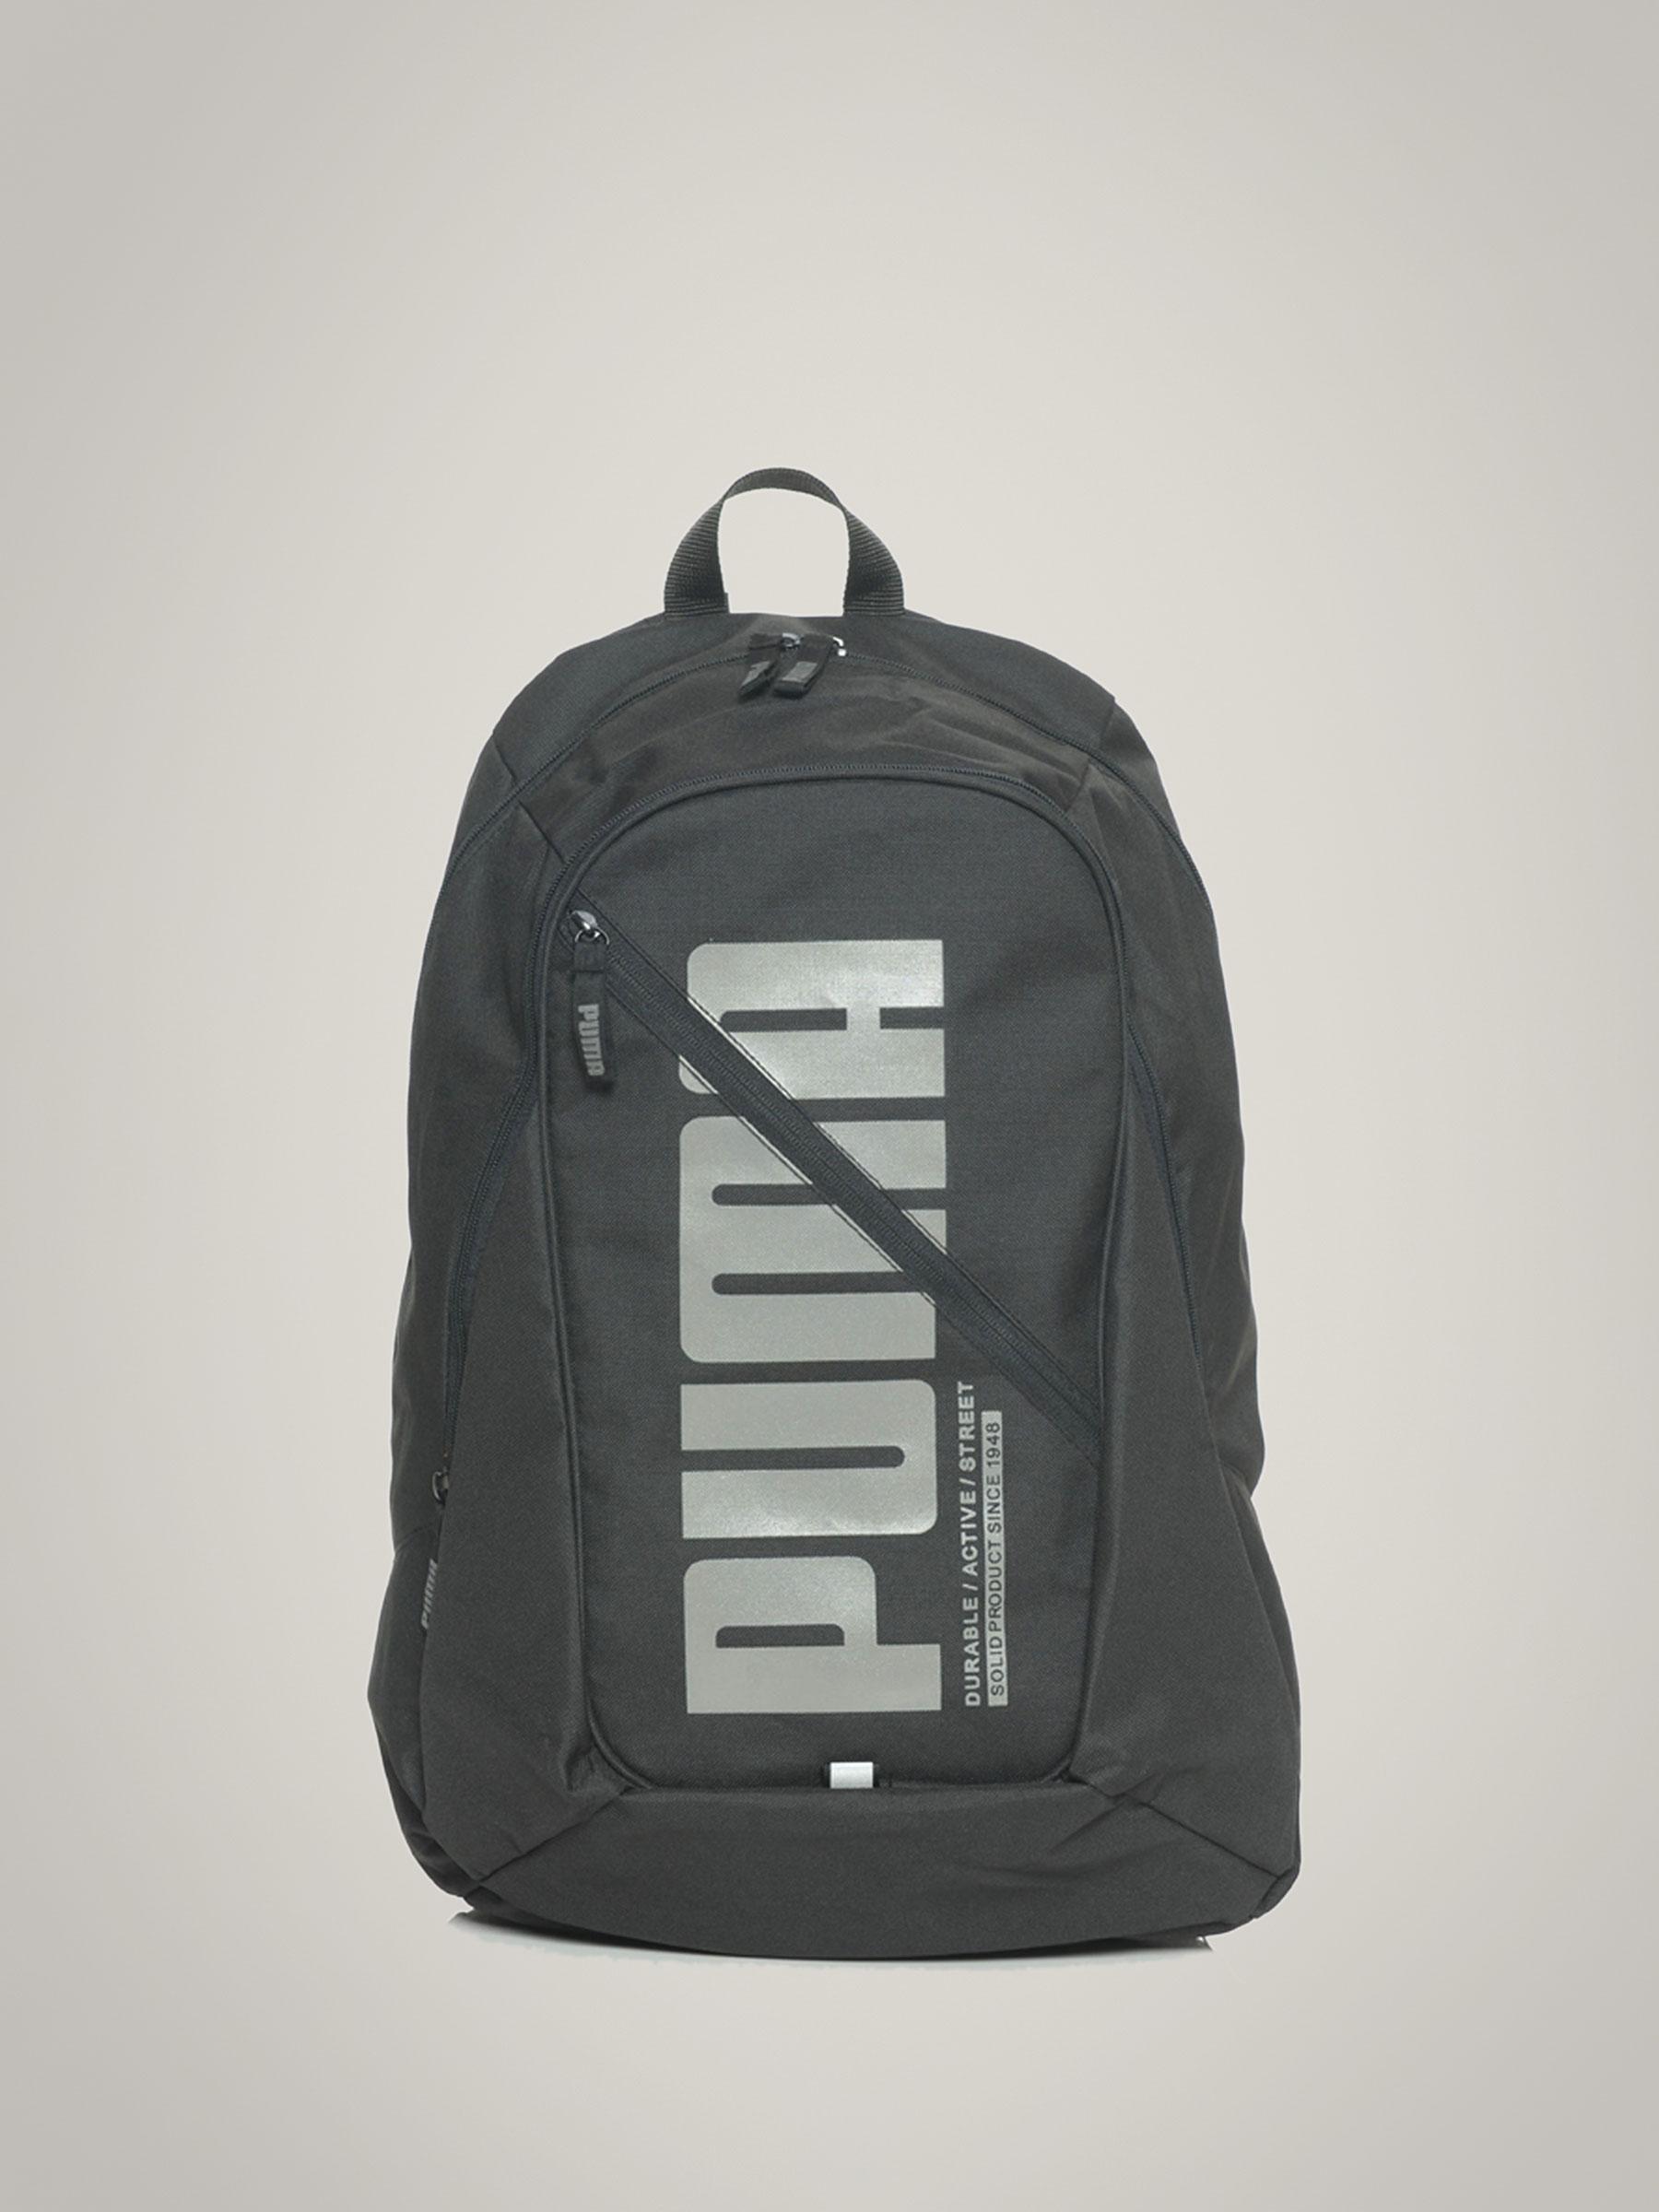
Puma Deck Black Backpack
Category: Accessories / Bags / Backpacks
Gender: Unisex
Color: Black
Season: Fall 2010
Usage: Sports